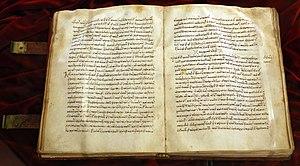
La Grèce, aussi appelée Hellas ou francisé en Hellade, en forme longue la République hellénique, est un pays d’Europe du Sud. D'une superficie de 131 957 km² pour un peu moins de onze millions d'habitants, le pays partage des frontières terrestres avec l’Albanie, la Macédoine du Nord, la Bulgarie et la Turquie et des frontières maritimes avec l'Albanie, l'Italie, la Libye, l'Égypte et la Turquie. La mer Ionienne à l'ouest et la mer Égée à l'est, parties de la mer Méditerranée, encadrent le pays dont le cinquième du territoire est constitué de plus de 9 000 îles et îlots dont près de 200 sont habités. De plus, 80 % de son territoire est constitué de montagnes dont la plus haute est le mont Olympe, dont le sommet culmine à 2 917 mètres.